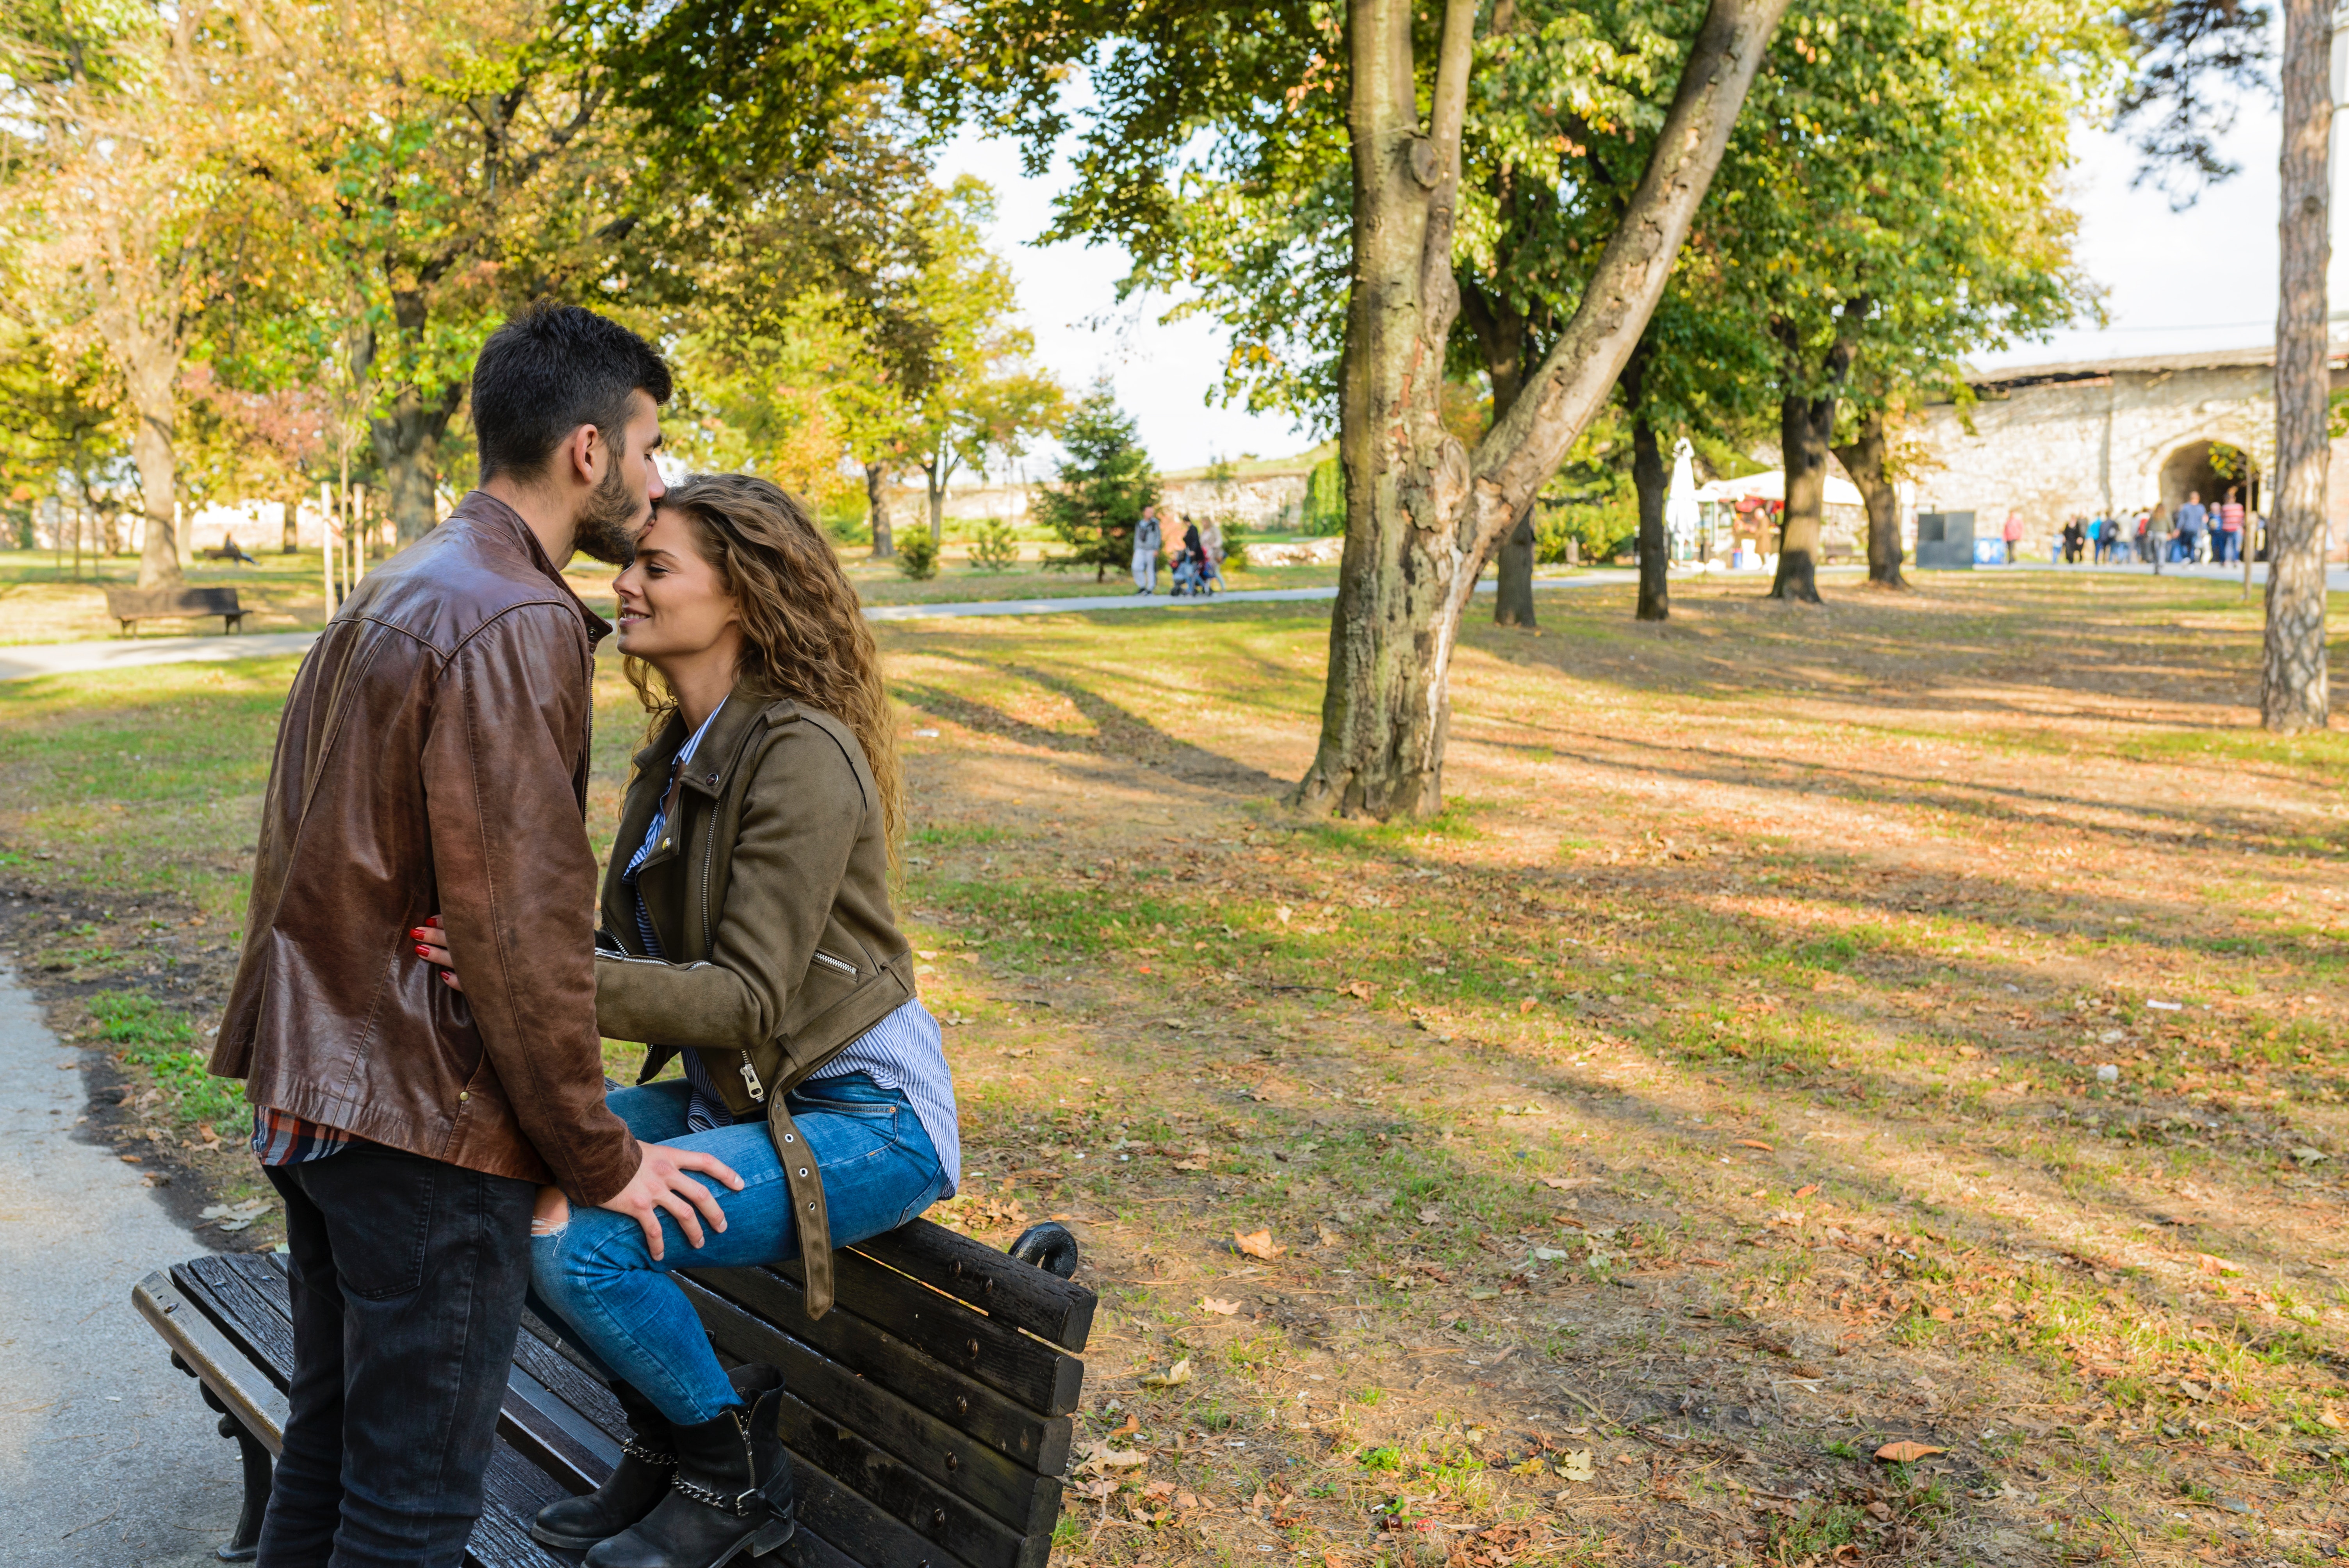
People in nature, photograph, people, yellow, tree, interaction, grass, friendship, love, photography, spring, romance, sunlight, happy, plant, sitting, recreation, leisure, park, family, gesture, state park